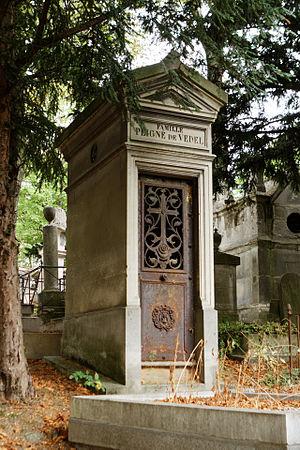
Dominique Honoré Antoine Marie, comte de Vedel, né le 2 juillet 1771 à Monaco et mort le 30 mars 1848 à Paris, est un général français de la Révolution et de l’Empire.